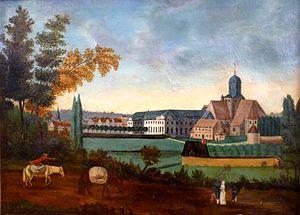
L'abbaye Notre-Dame de Bernay est située à Bernay dans l'Eure en Normandie. Son église abbatiale par la précocité des talents de ceux qui l'ont conçue en fait un point de départ pour comprendre les réalisations majeures de l'art normand, y chercher les premières manifestations de l'architecture romane en Normandie et y suivre le progrès des techniques ainsi que du style architectural et décoratif.